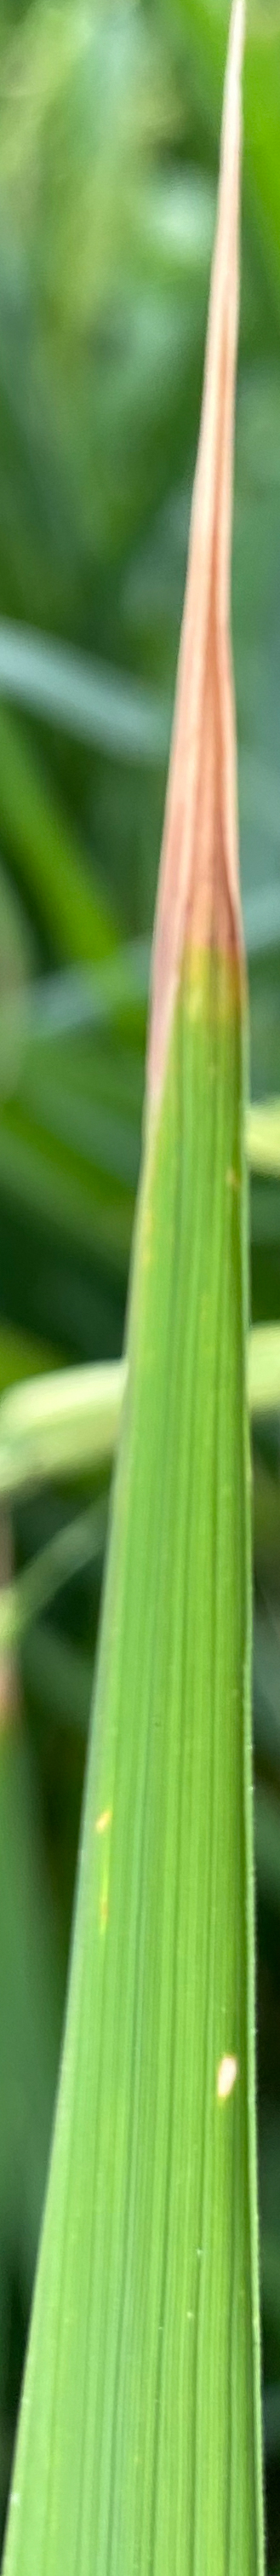
Nhãn: P